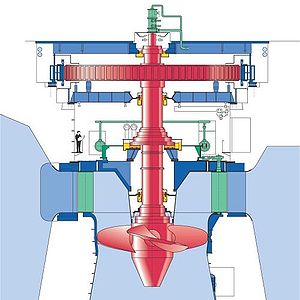
Vandkraftværk / Teknisk opbygning af et vandkraftværk / Turbinen / Kaplan-turbinen
Gennemskåret tværsnit af en kaplan-turbine, hvor løbehjulet, akslen og andre roterende dele er markerede med rødt. Ledeskovlene og mekanismerne i tilknytning er grønne, mens lagrene er markerede med gult. Læg mærke til, at selve turbinetrommen er så stor, at kun en del af denne er med på tegningen. Gengivet med tilladelse fra Voith-Siemens.
Et vandkraftværk er et kraftværk, som producerer elektrisk energi ved hjælp af rindende vand.